List of Delhi Public School Society schools

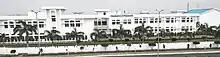
DPS Paradip Refinery Building in 2017

A private co-educational day school located inside the NTPC TTS Township in Farakka, West Bengal. It is run by the Delhi Public School Society with funding from NTPC, Farakka. It was the first Delhi Public School to be established in West Bengal after being taken over by the DPS society in 1992 from Nabarun Point English Medium School. Mr. Sunil Sinha Roy was the first principal of the school, who along with the General Manager of NTPC, FSTPP Mr. G.S.Sohal laid the foundation for this school. The school is affiliated with the Central Board of Secondary Education (CBSE), New Delhi, and offers courses in commerce and science. It enrolls over 1,500 pupils ranging from Standard I to Standard XII.. The school has a 5-acre campus and is well connected to the nearby townships. The NTPC management provides school buses for all of its employees' children. The Farakka Barrage Project management also provides buses.